Ramses Wissa Wassef

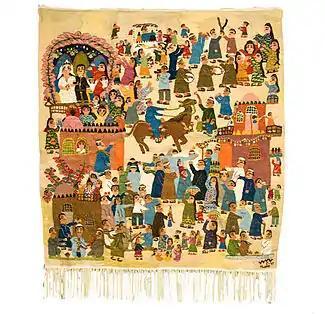
"Wedding in the Village" — woven in 2007 at the Art Centre by Basima Mohamed.Collection of The Children's Museum of Indianapolis.

Wissa Wassef founded the Ramses Wissa Wassef Art Centre in 1951, located in the Harrania district of Giza, near the Giza pyramids in the Greater Cairo region. He established it to teach young Egyptian villagers how to create art, including tapestries. He believed that children are endowed with creative power and potential. Wissa Wassef wanted to prove that artistic creativity is innate in everyone, and regardless of deadening influences from mass-produced objects, it can flourish within supportive settings such as the Art Centre.